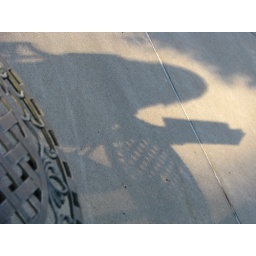
You can see in this picture the girl reading her book intently.